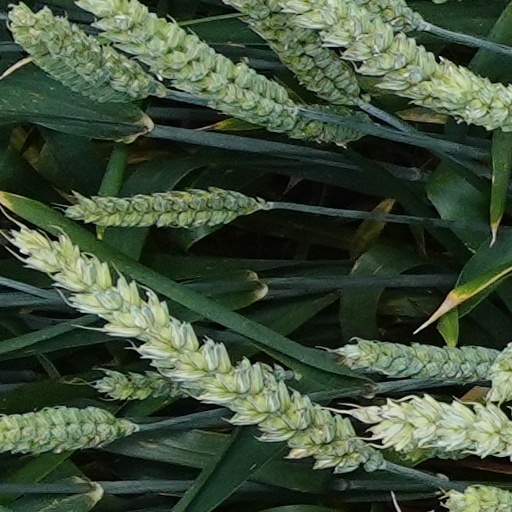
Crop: wheat